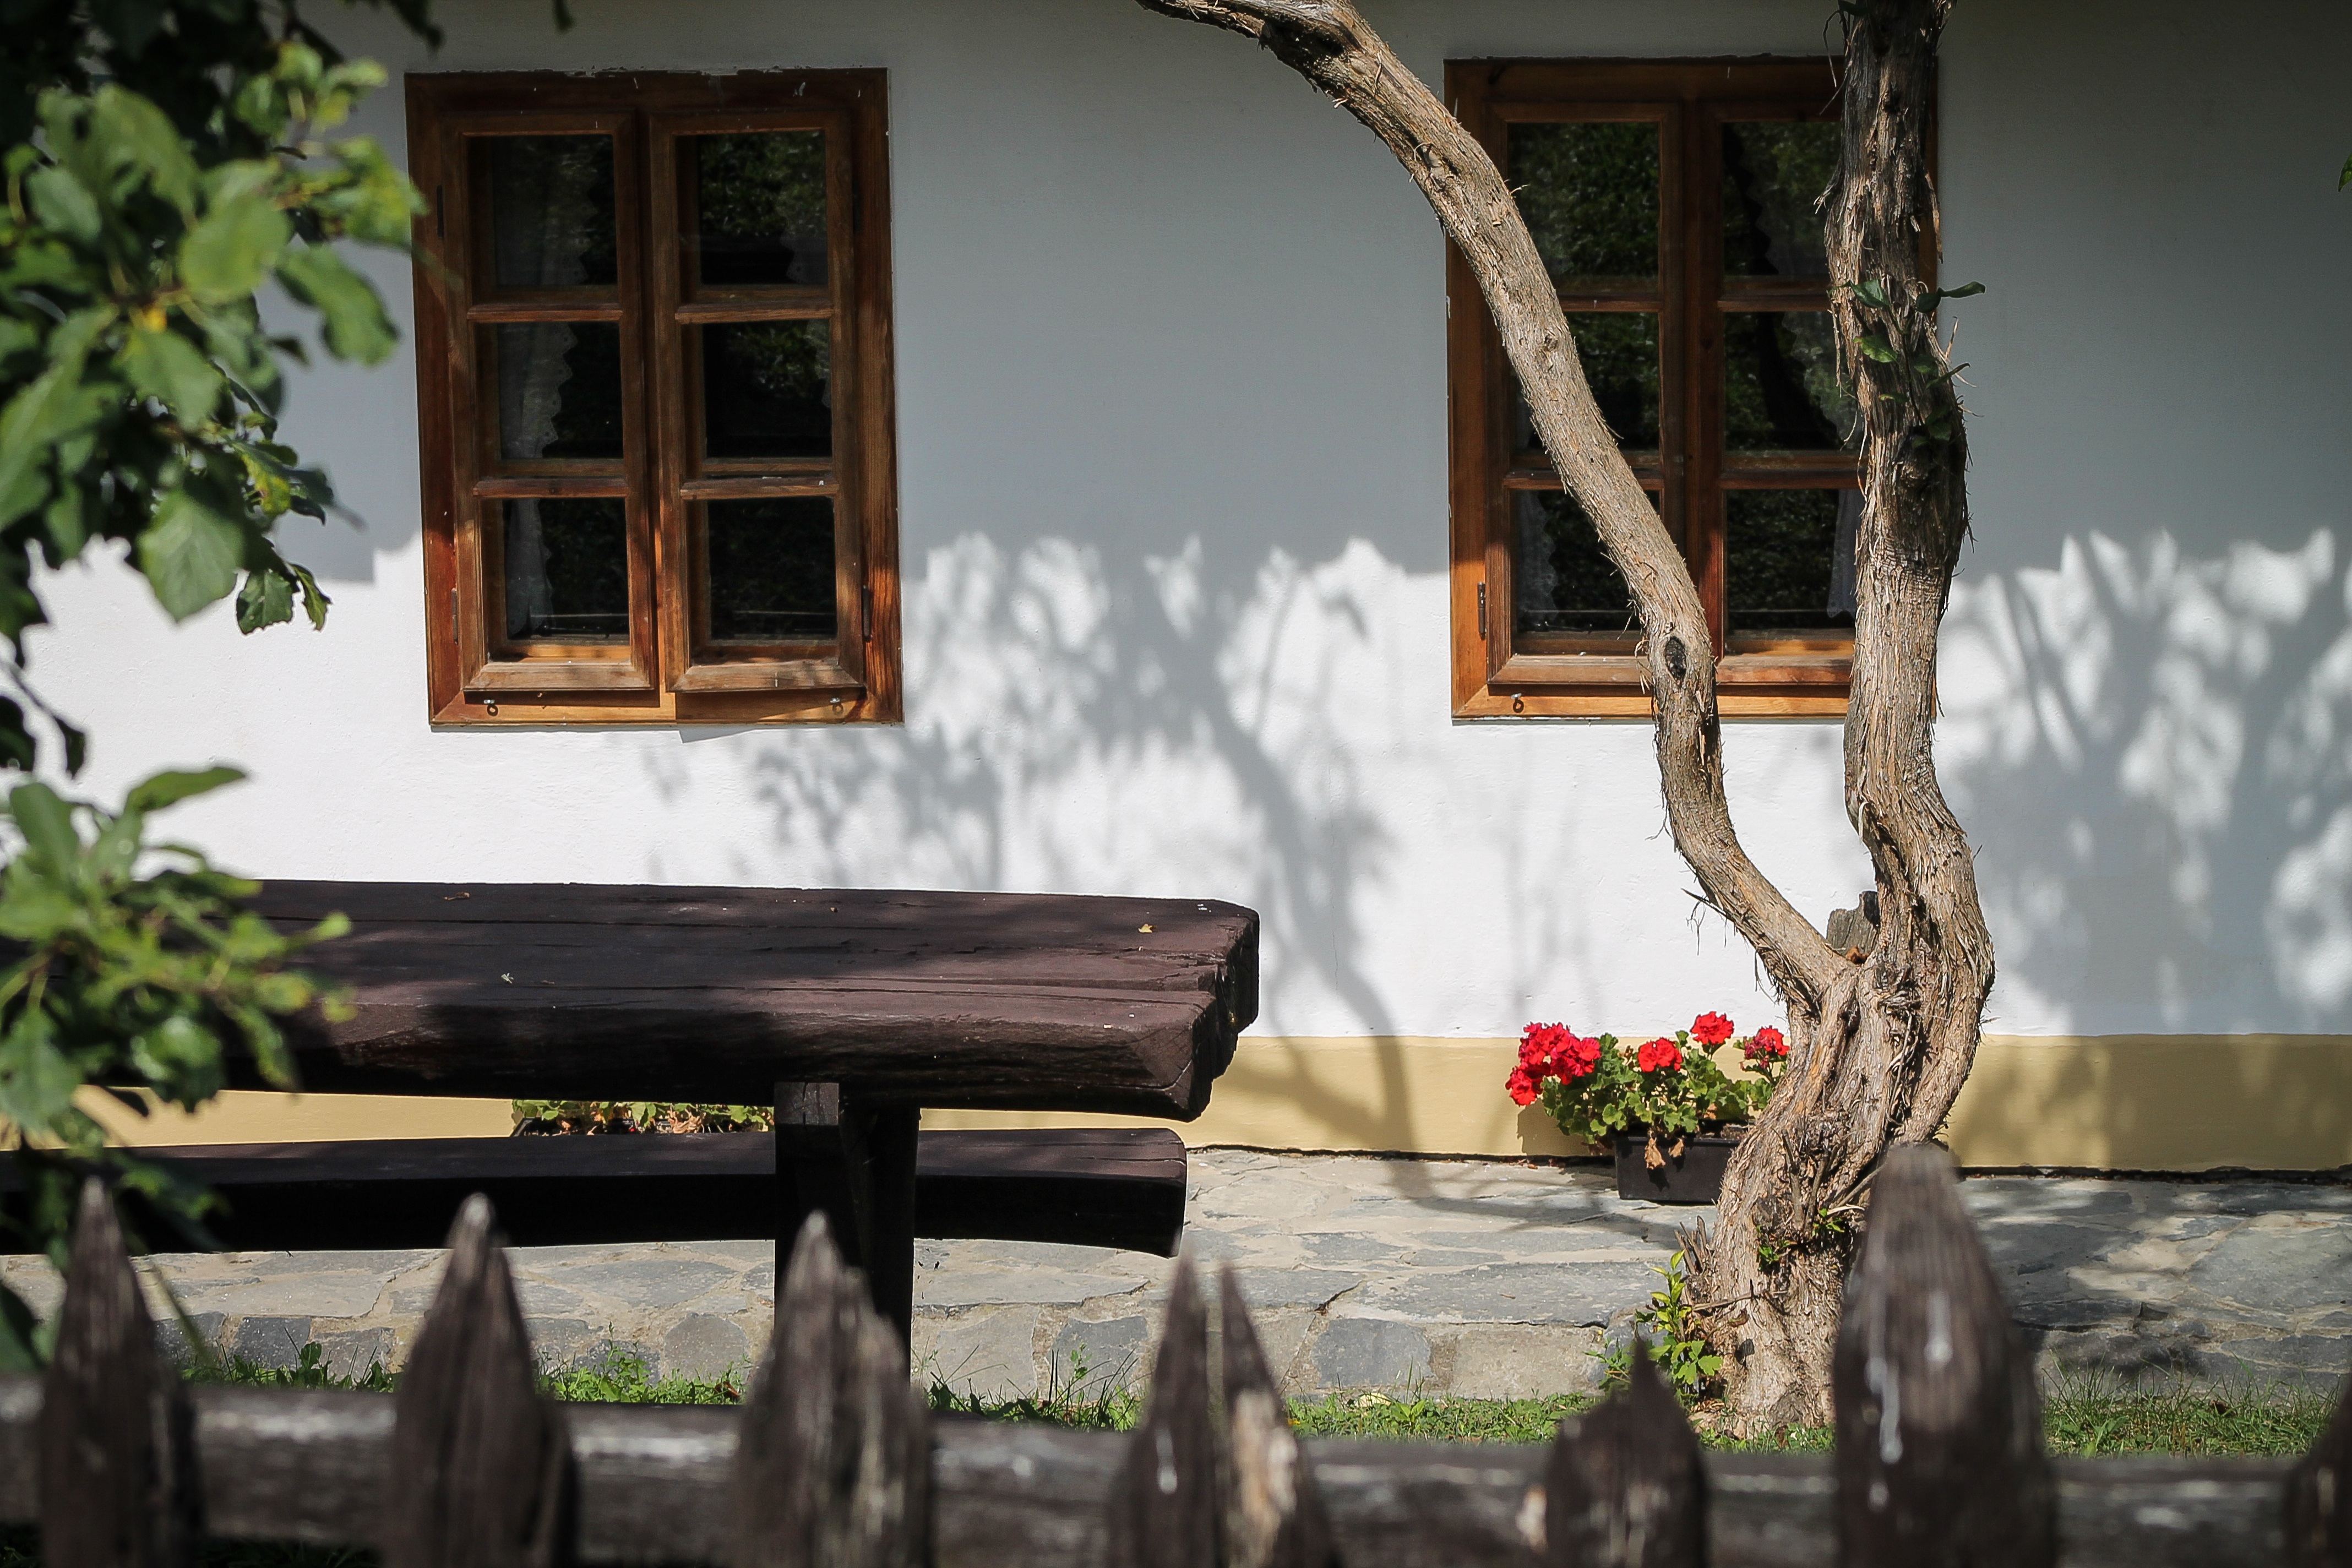
fence, architecture, wood, villa, house, window, building, home, porch, village, rural, cottage, furniture, garden, interior design, old house, farmhouse, estate, pad, rural tourism, world heritage site, holl k, rural atmosphere, clayhouse